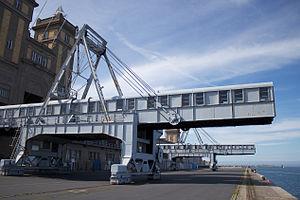
Quai de la gare transatlantique de Cherbourg
La gare maritime transatlantique de Cherbourg ou gare de Cherbourg-Maritime est une ancienne gare ferroviaire française et maritime, en service entre les années 1930 et 1960, située sur le territoire de la commune de Cherbourg-en-Cotentin, dans le département de la Manche, en région Normandie.